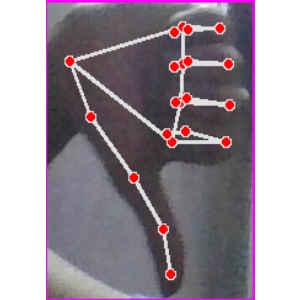
अक्षर: फ